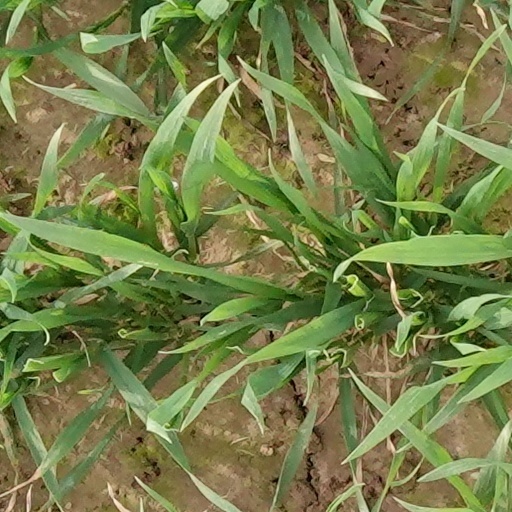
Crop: wheat